Nazrul Geeti

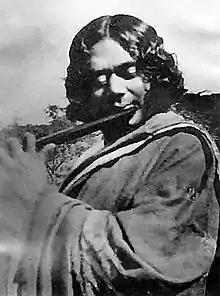

Nazrul's acquaintance with the tradition of Persian Ghazals, a form of love songs, was very significant in the sense that it paved the base of his successful efforts in composing Bengali Ghazals which he undertook by 1927–28. Bengali Ghazal is, it can be mentioned outright, an innovation by Kazi Nazrul Islam alone. It served as the first mass-level introduction of Islam into the mainstream tradition of Bengali music.